Architecture of Cardiff

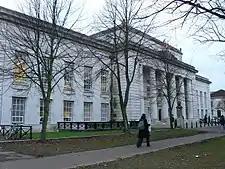
Bute Building in Cathays Park built in Portland stone

Architecture in Cardiff, the capital city of Wales, dates from Norman times to the present day. Its urban fabric is largely Victorian and later, reflecting Cardiff's rise to prosperity as a major coal port in the 19th century. No single building style is associated with Cardiff, but the city centre retains several 19th and early 20th century shopping arcades.